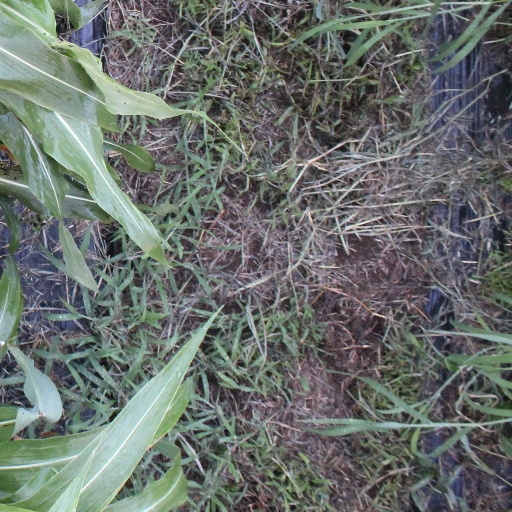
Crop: sorghum